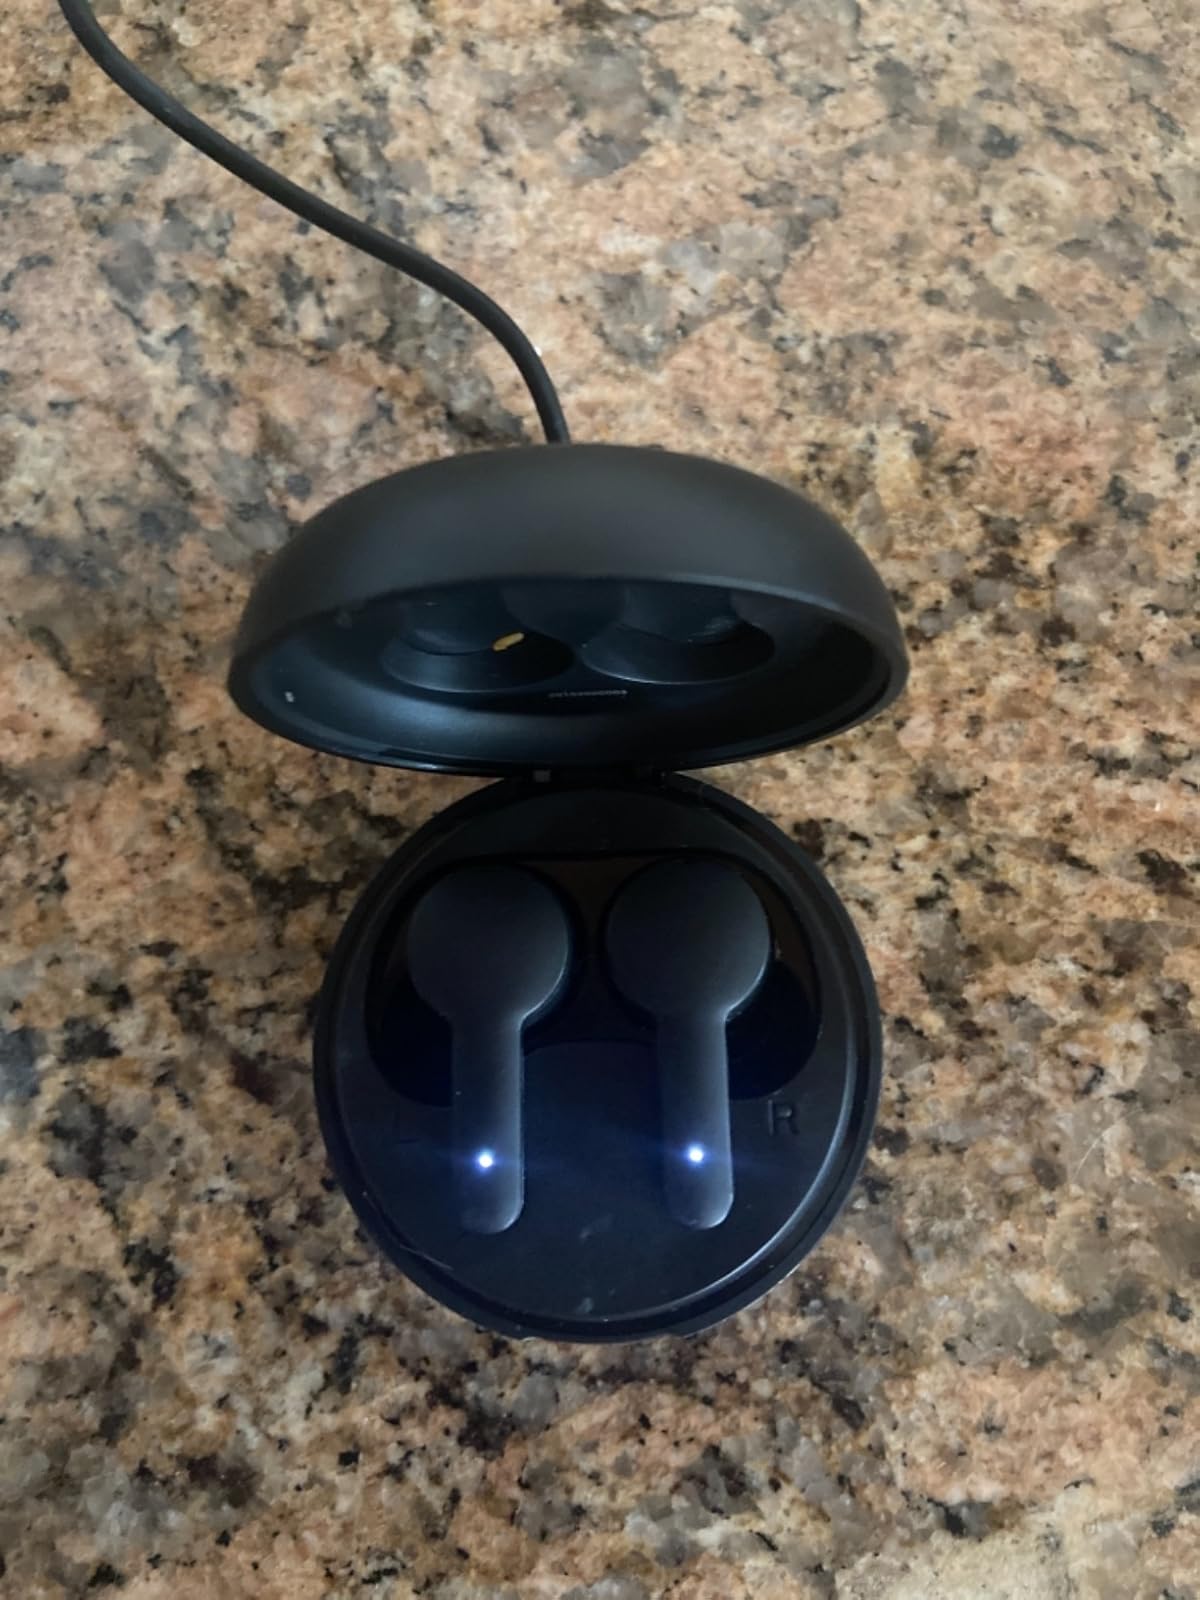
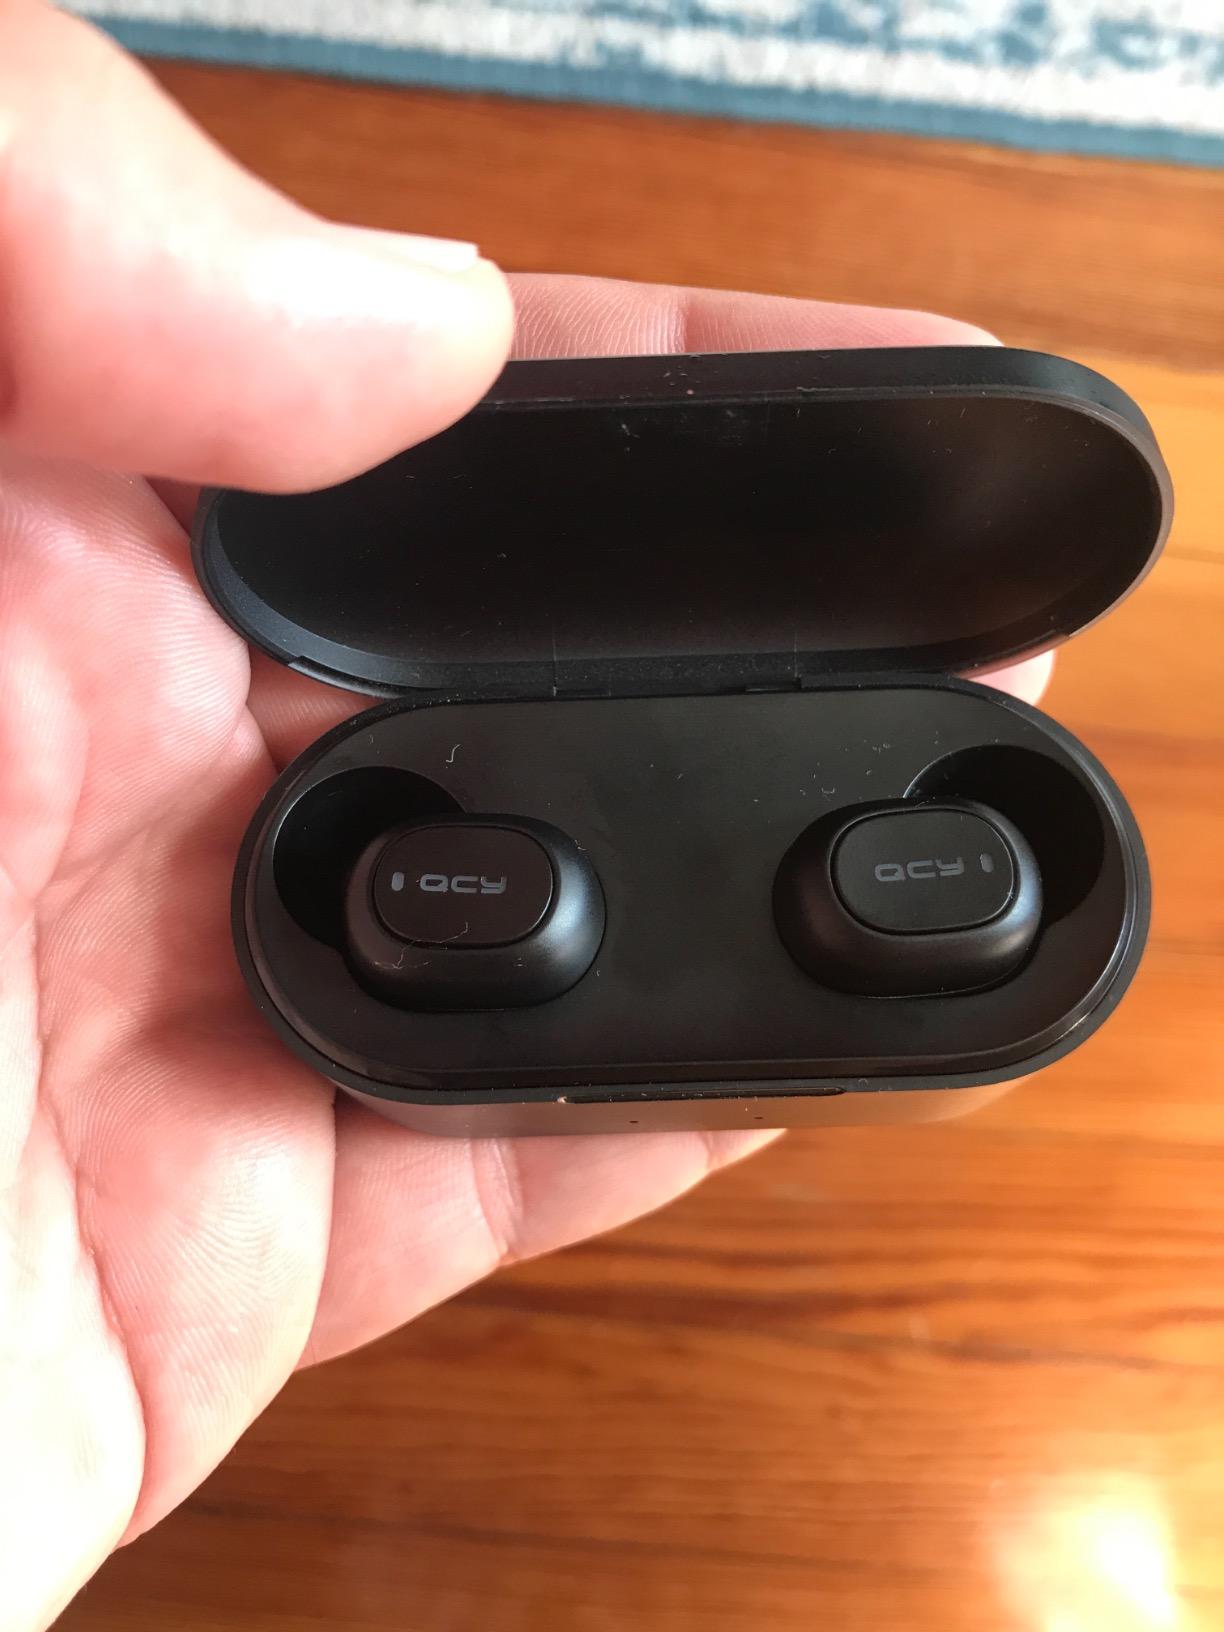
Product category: earbuds
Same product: no